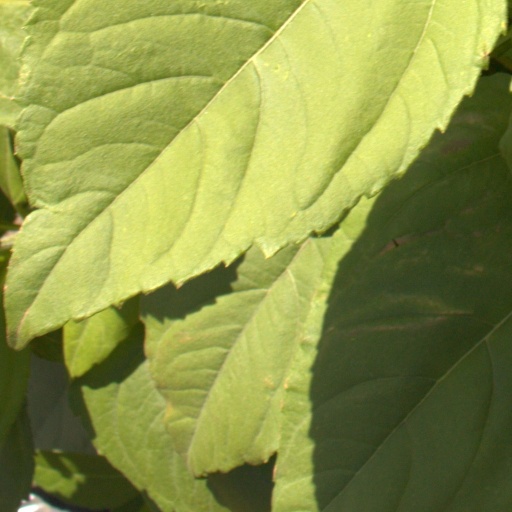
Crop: Jerusalem artichoke